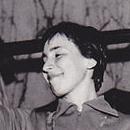
Age: 24